Curling

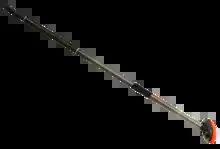
Curling broom

In Darvel, East Ayrshire, the weavers relaxed by playing curling matches using the heavy stone weights from the looms' "warp beams", fitted with a detachable handle for the purpose. Central Canadian curlers often used 'irons' rather than stones until the early 1900s; Canada is the only country known to have done so, while others experimented with wood or ice-filled tins.